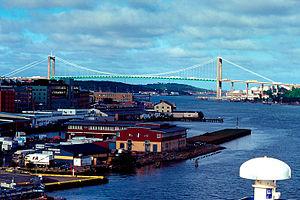
Le pont d'Älvsborg est un pont suspendu près de l'estuaire du Göta älv, dans le port de Göteborg. Long de 933 mètres, il compte 6 files avec des pylônes de 107 mètres. Il permet le passage de bateaux jusqu'à 45 mètres de hauteur.